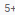
Number: 5